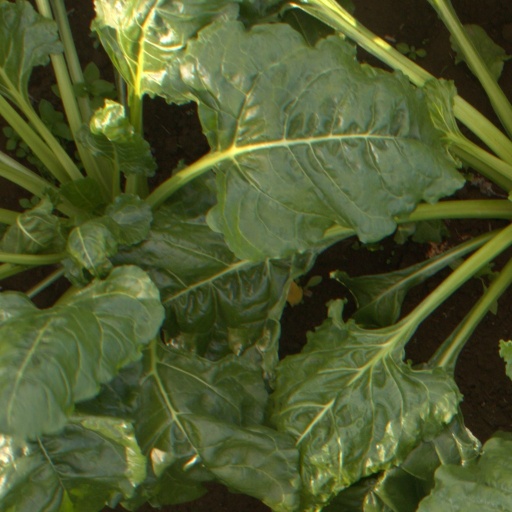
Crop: sugar beet